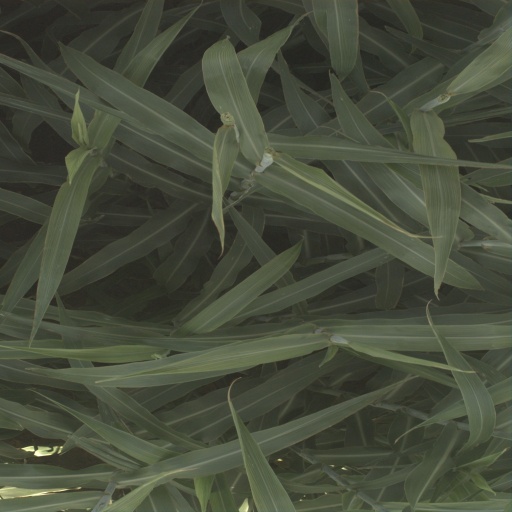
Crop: sorghum